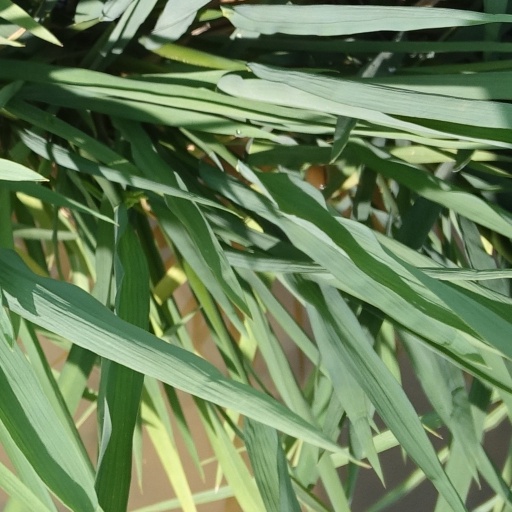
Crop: rice